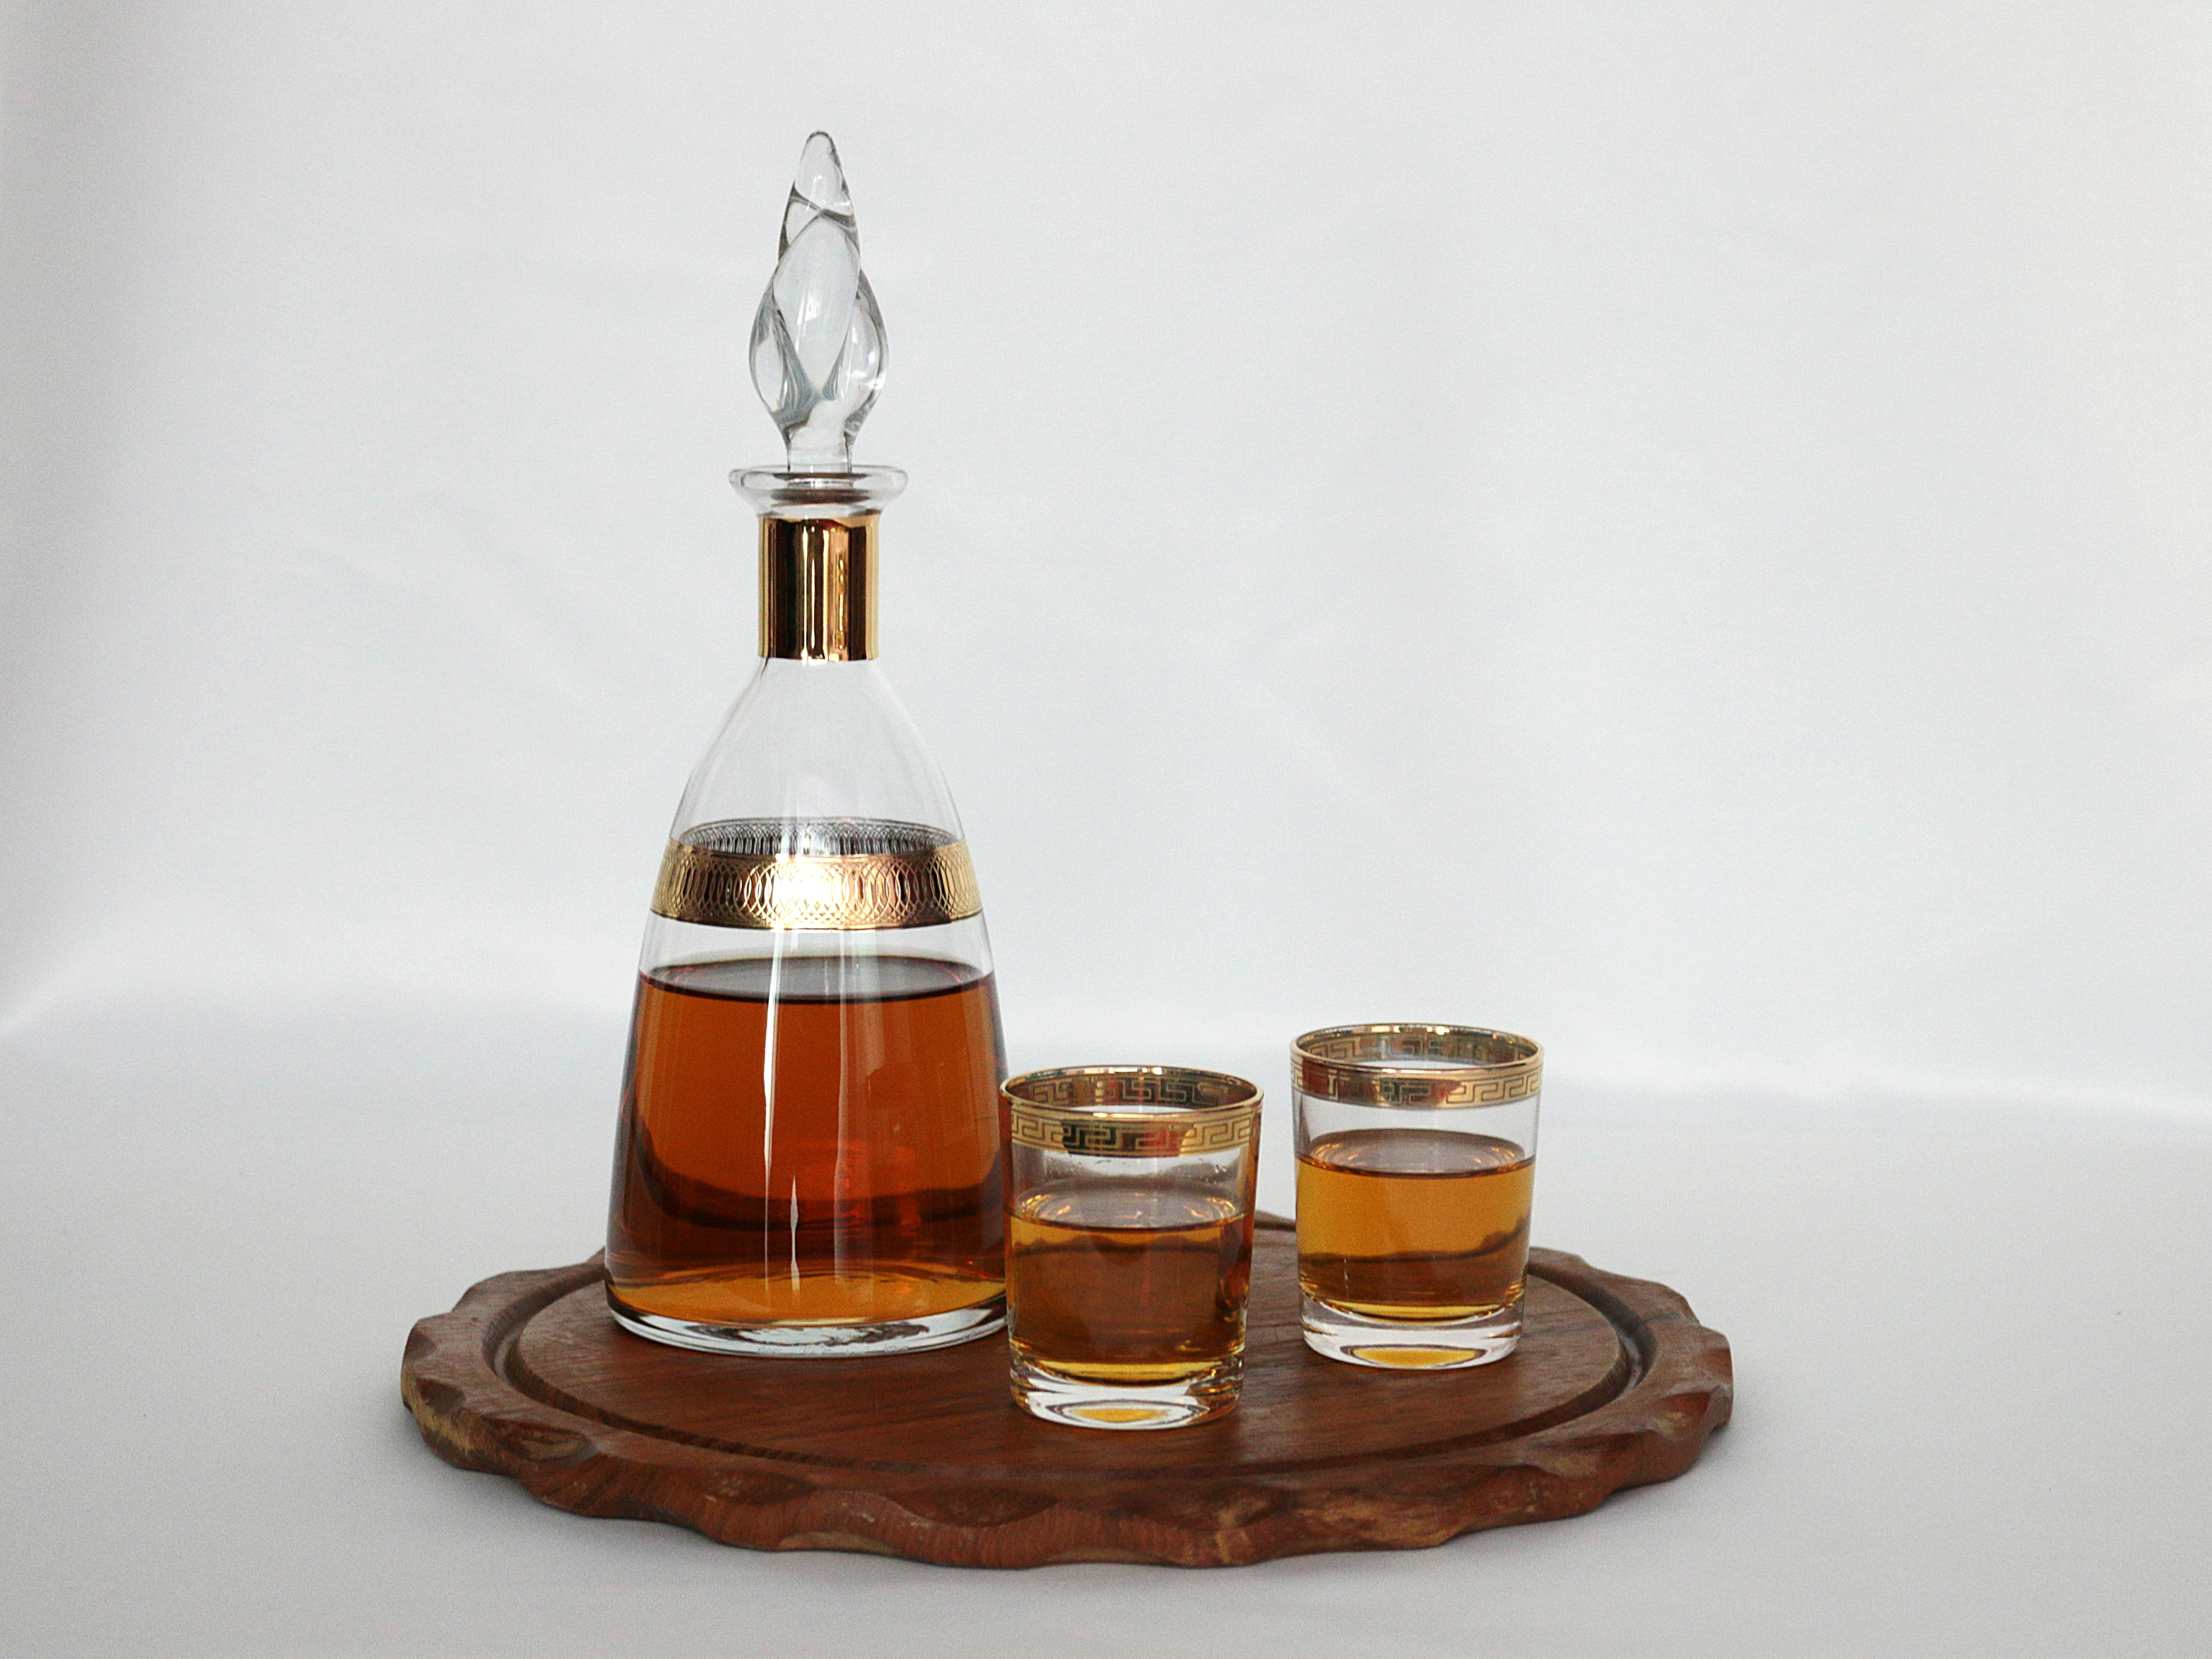
wood, pattern, drink, bottle, lighting, alcohol, wine bottle, glass bottle, product, glasses, plateau, whisky, service, distilled beverage, drinkware